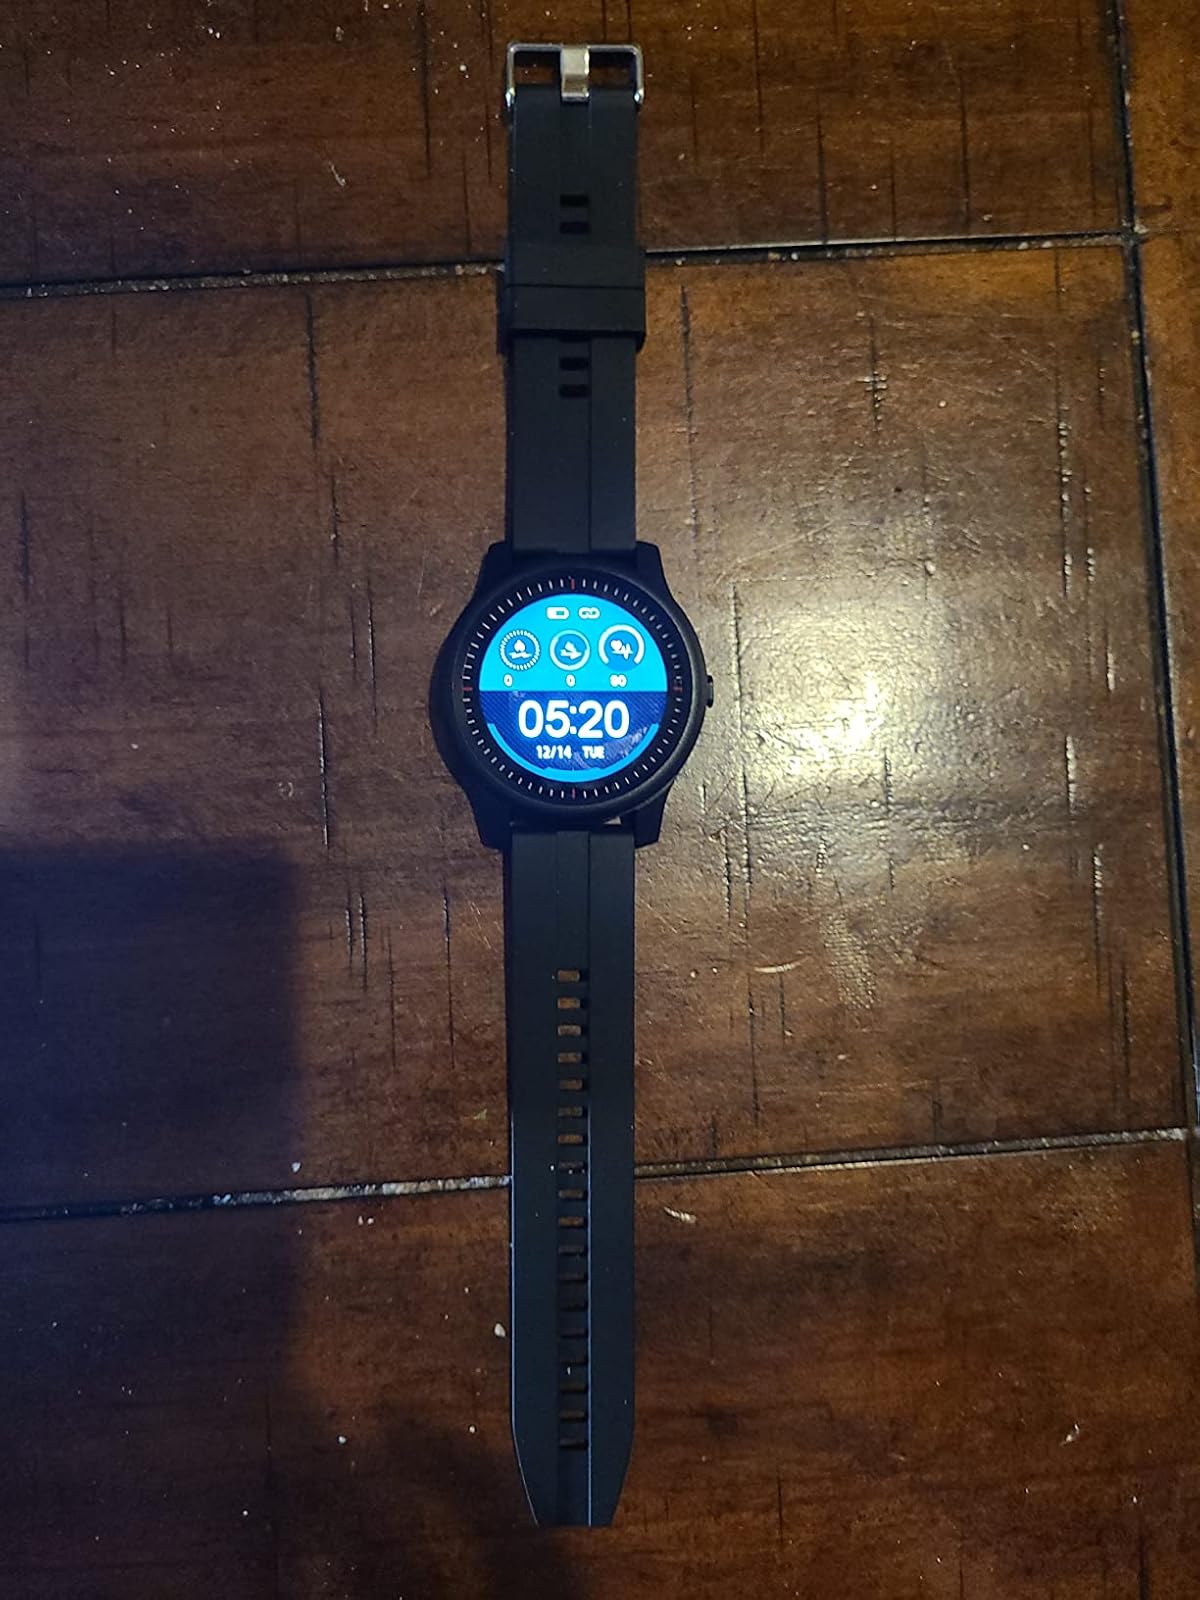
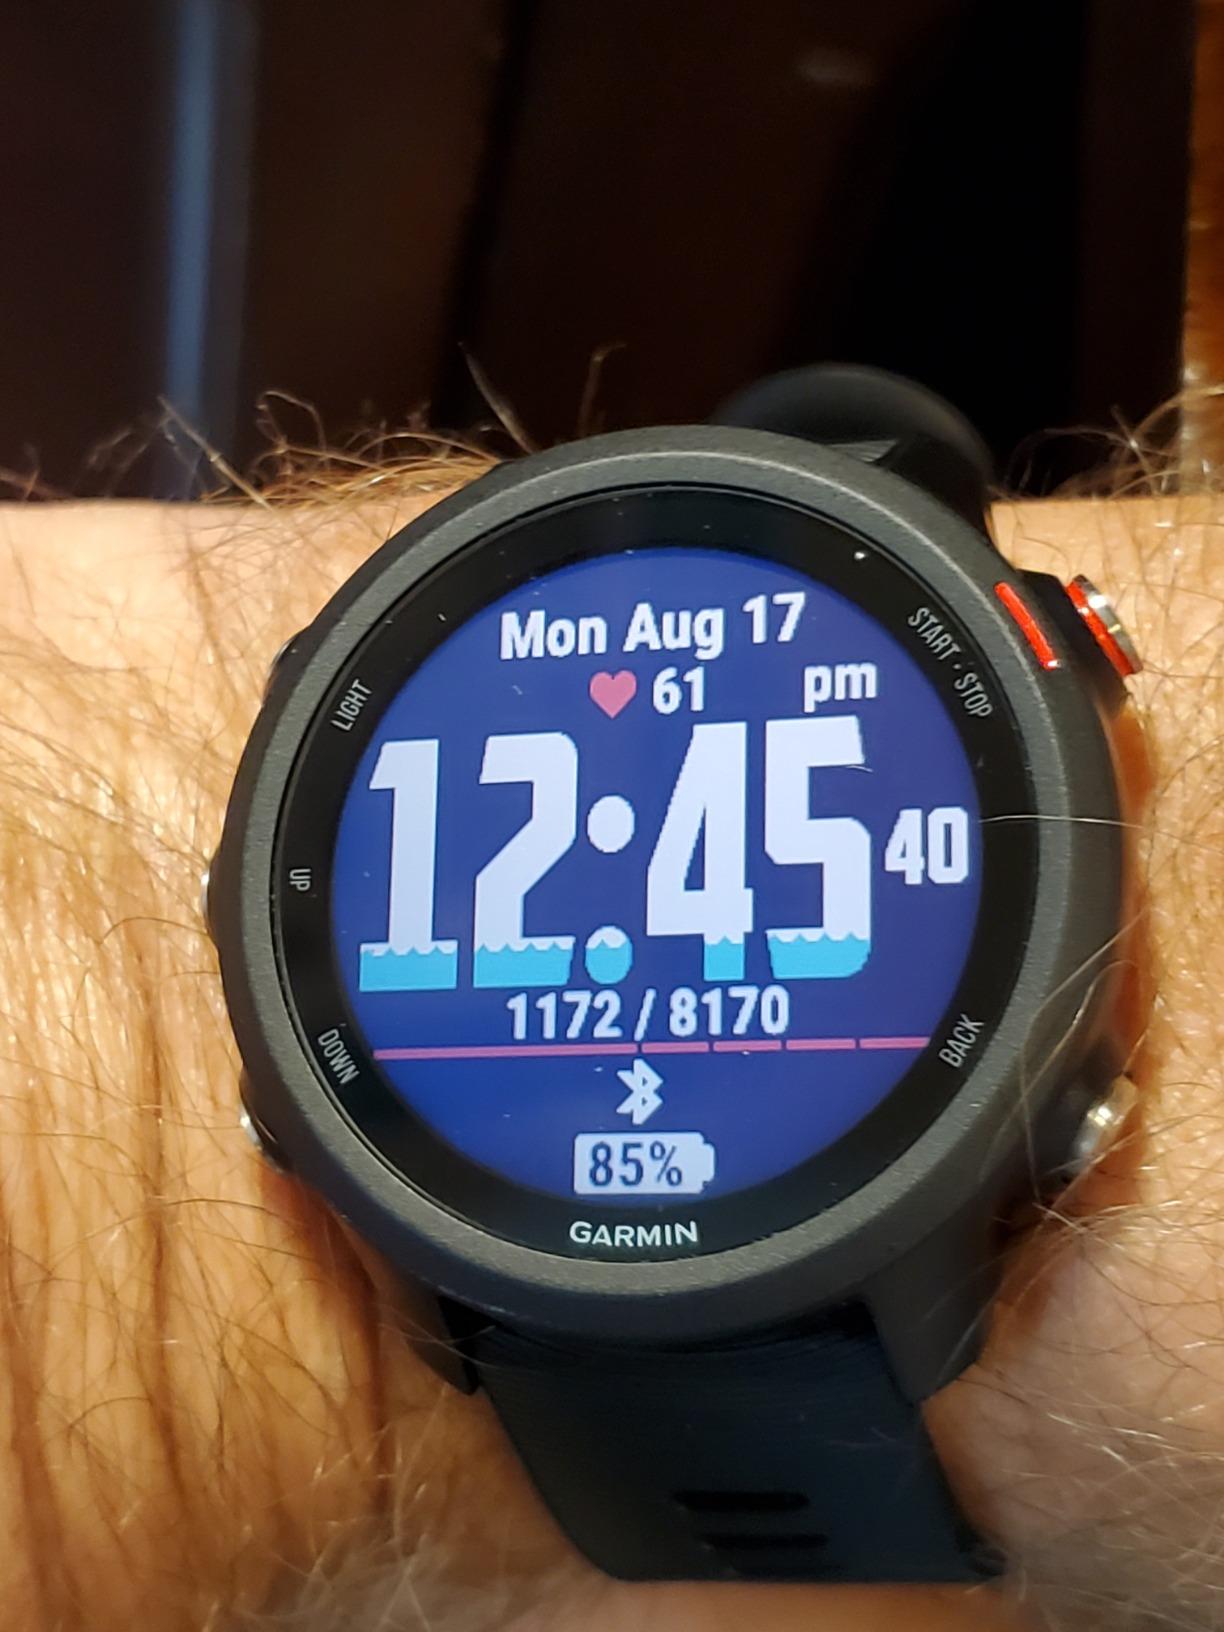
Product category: smartwatch
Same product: no